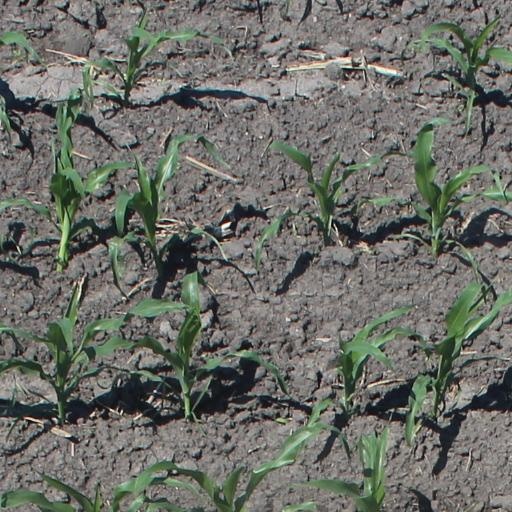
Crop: maize; corn